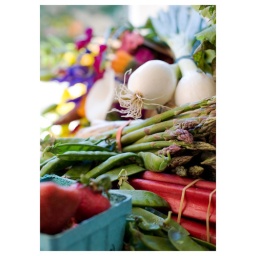
My market basket floweth over